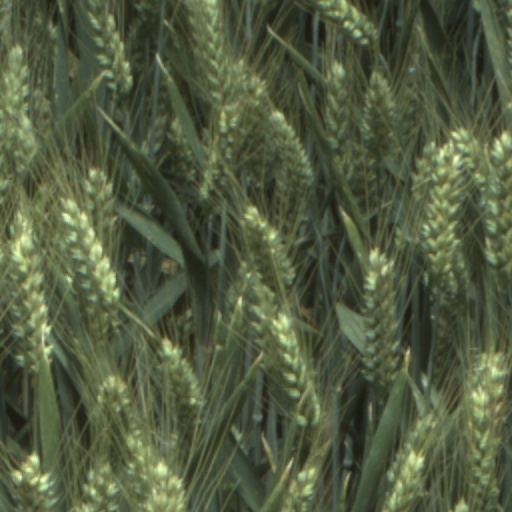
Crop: wheat